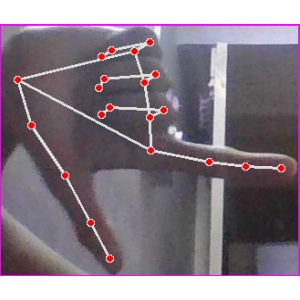
अक्षर: ख